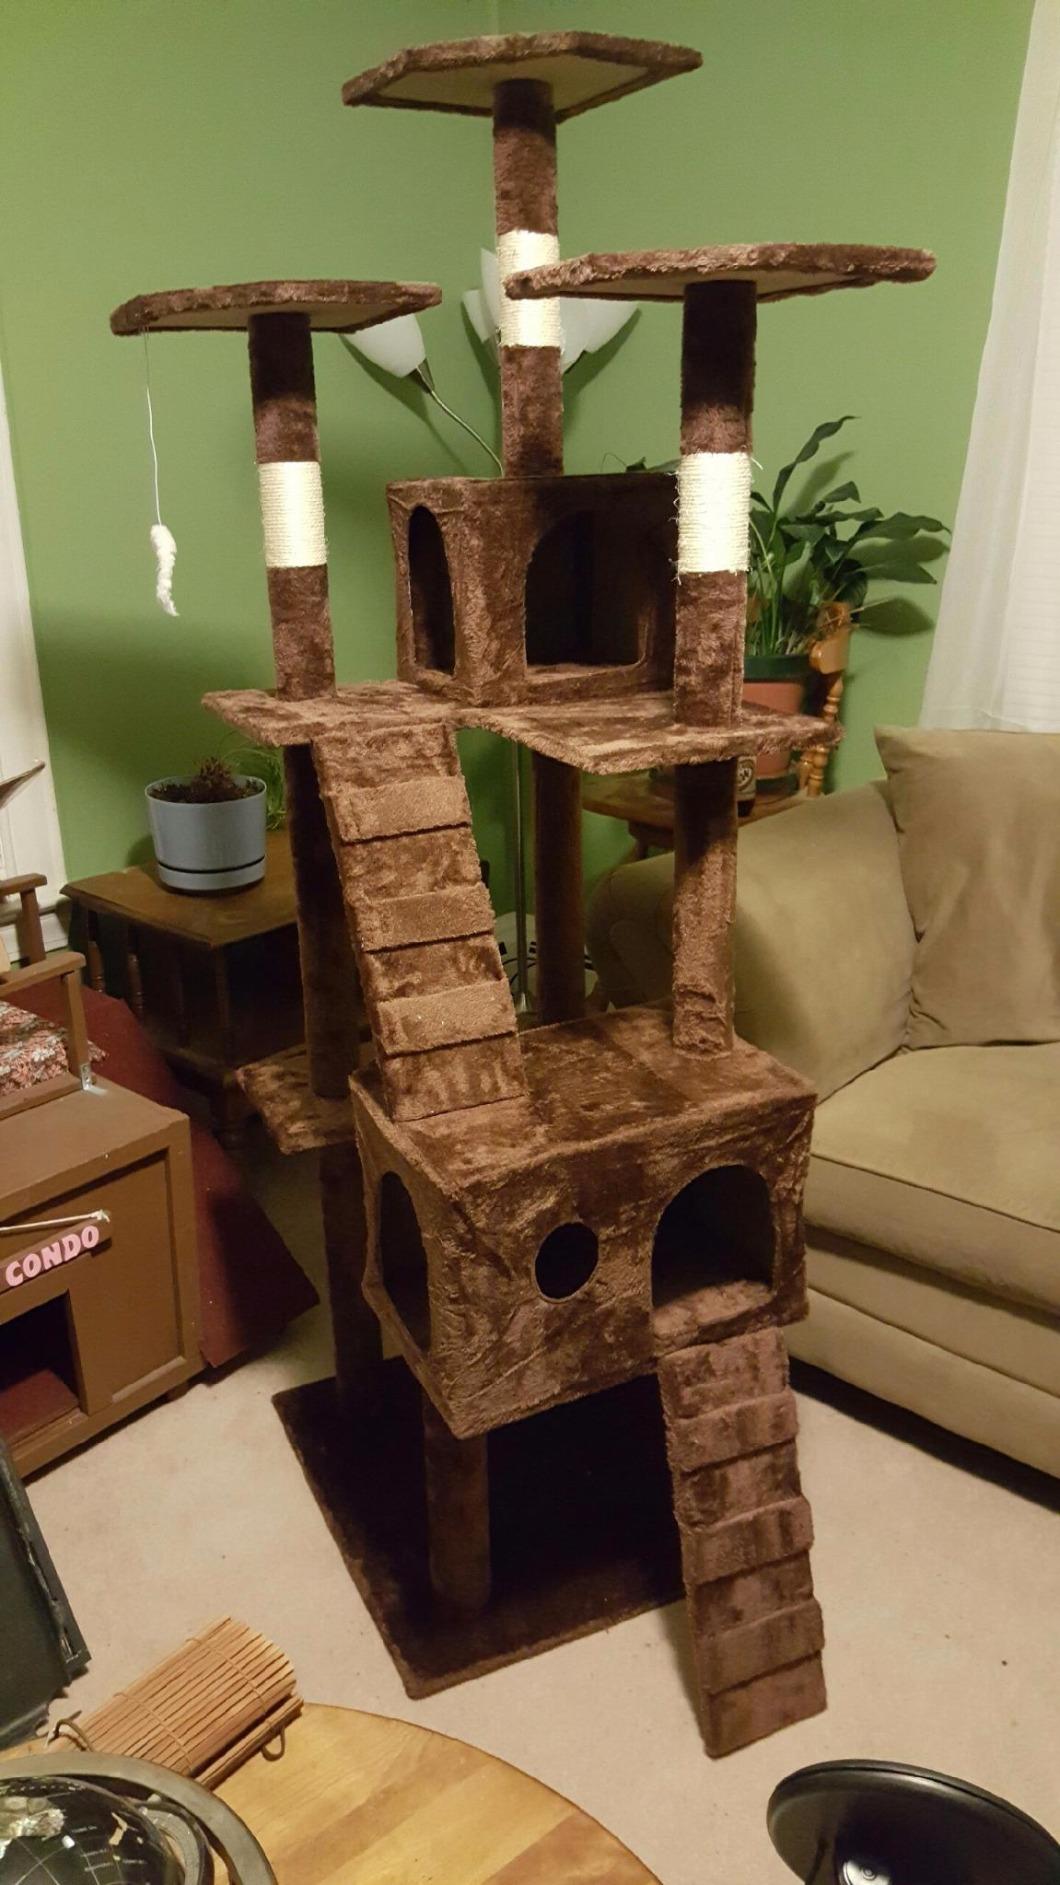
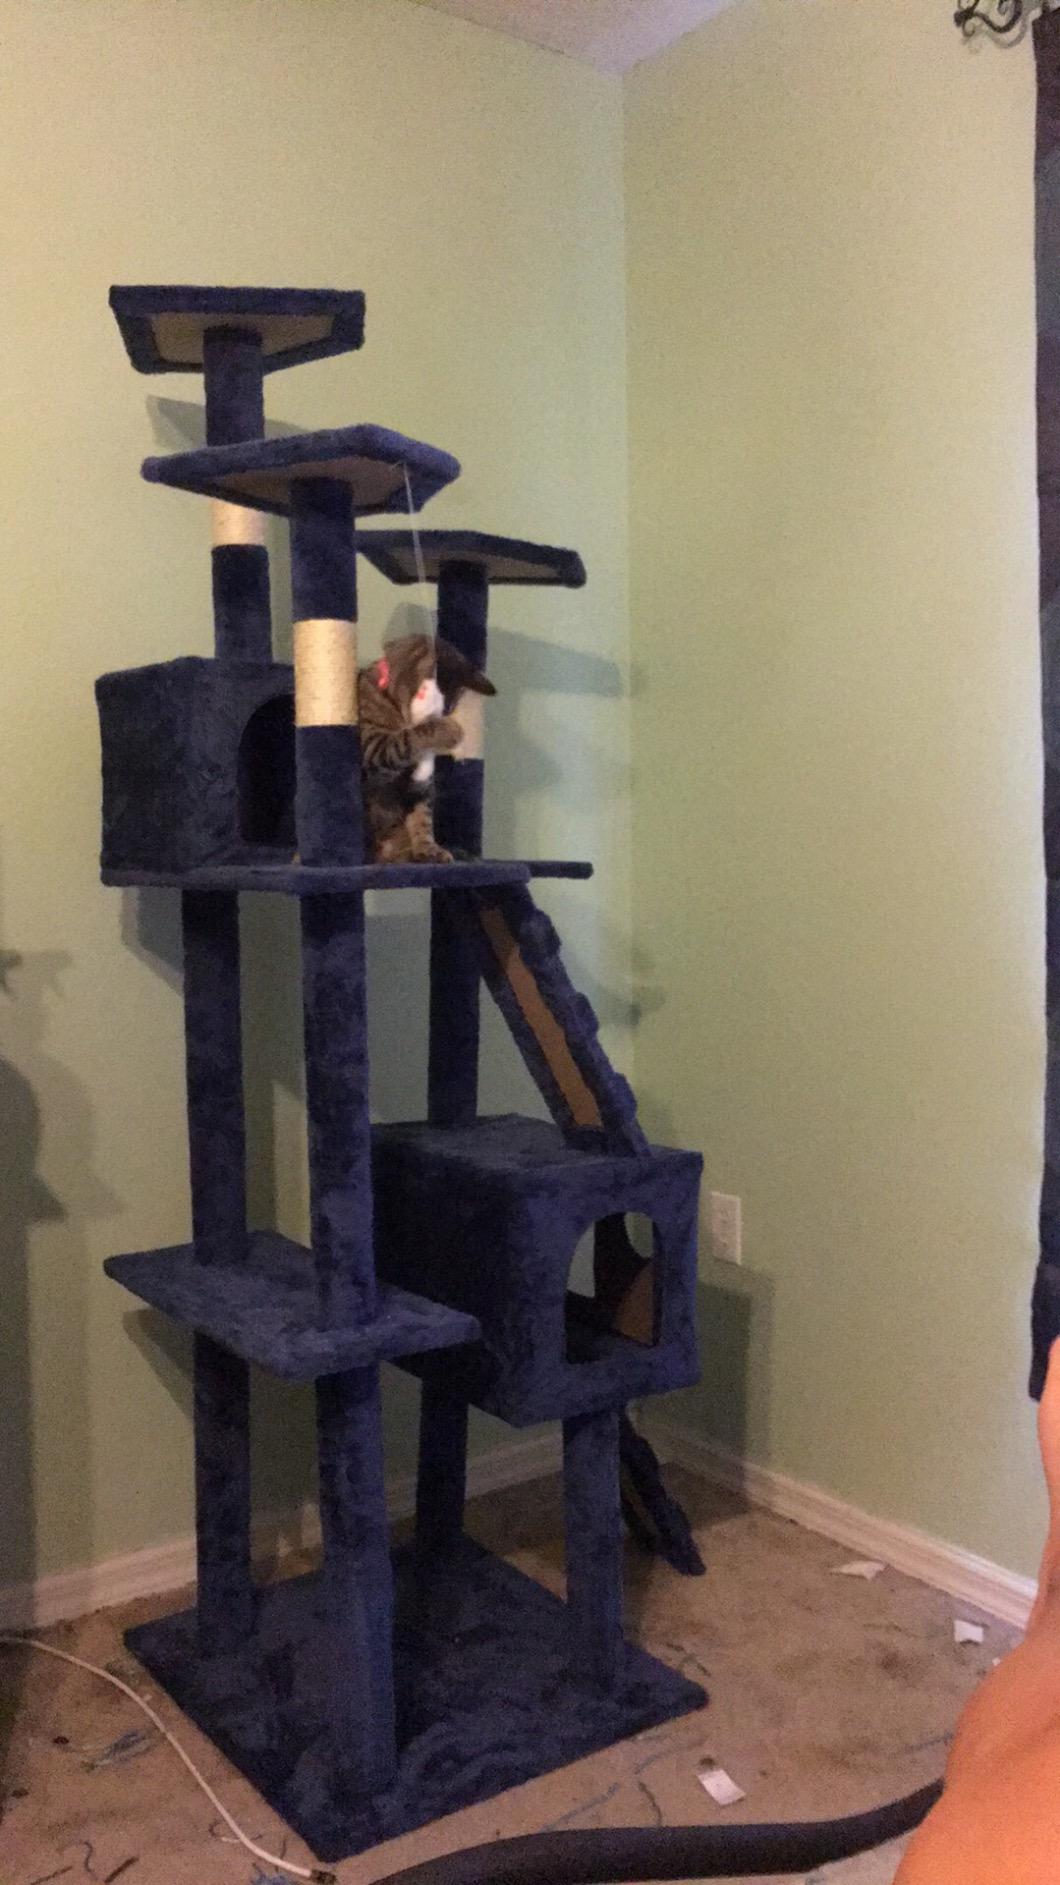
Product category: items_cat tree
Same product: no